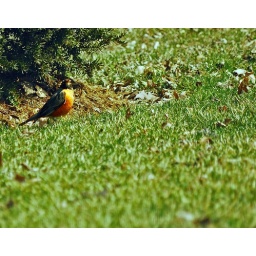
My first bird shot. A modest robin parading around on the ground for me to practice shooting.